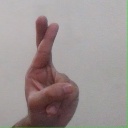
अक्षर: र